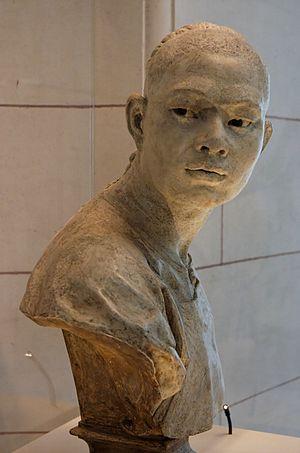
Le buste désigne la partie supérieure du corps humain comprenant la tête, le cou et la poitrine, en excluant les bras. Il est à distinguer du torse ou du tronc, partie du corps allant de la taille au cou, sans la tête et sans les bras.